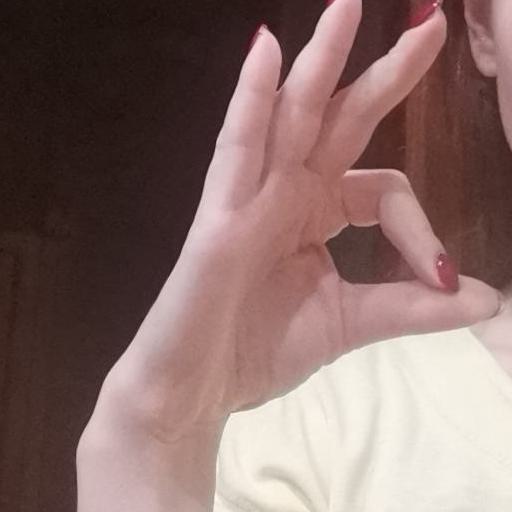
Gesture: ok